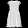
Label: Dress